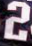
Number: 2